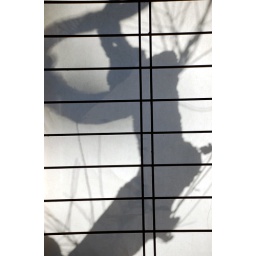
The plum tree in front of our house shadowed against the shoji.